Key Witness (1947 film)

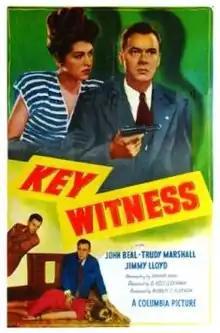
Theatrical release poster

Key Witness is a 1947 American crime film noir directed by D. Ross Lederman and starring John Beal, Trudy Marshall and Jimmy Lloyd.